Pieter Grobbelaar

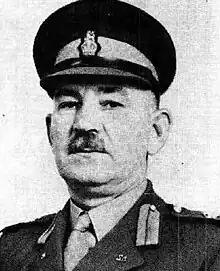

General Pieter Grobbelaar, (16 September 1908 – 22 June 1988) was a South African military commander. He served as Army Chief of Staff from 1953 to 1958, and Commandant General of the South African Defence Force from 1961 to 1965.